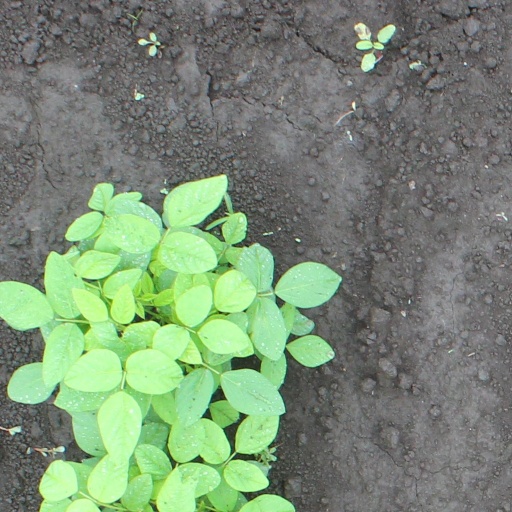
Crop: soybean